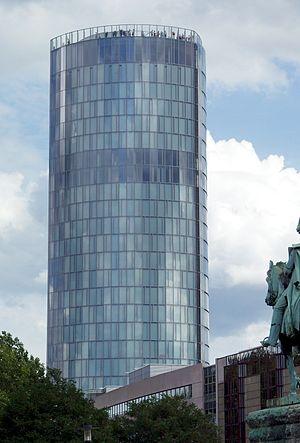
Le siège de l'Agence européenne de la sécurité aérienne, KölnTriangle